Benslie

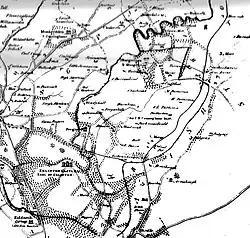
Aitken's 1823 map showing the position of Doura, Benslie, etc.

Doura Hall was a 17th-century building located on the road up to Doura Mains farm. It had been the intention of the Lairds of Corsehill to build a new house at the 'Dowrie' in the Barony of Dowra, however nothing was done, but plans of the proposed buildings have survived. It was lived in by Sir Walter Montgomerie-Cunninghame in the 1780s after he lost Lainshaw House. James Boswell described it as a poor building. It was demolished in the 19th century and appeared on the 1910 25-inch-to-the-mile (1:2534.4) OS map. A Dovecote hill and orchard brae are further reminders of this estate, owned by the Cunninghames of Corsehill. South Millburn is marked as East Doura on the 1910 OS map. A smithy was located at the Doura hamlet in the late 18th century.